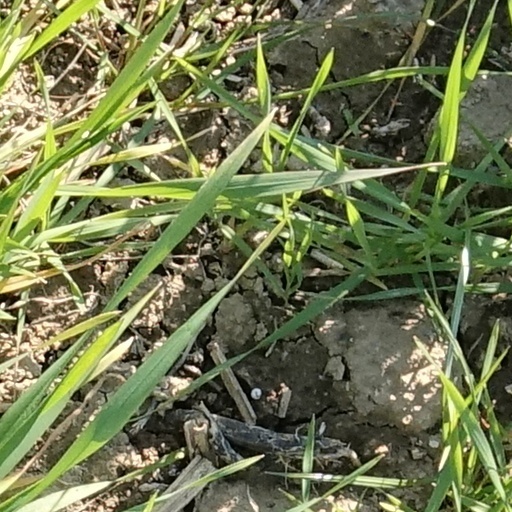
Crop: wheat